Juniors (film)

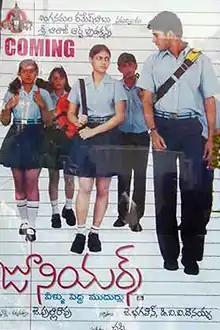
Poster

Juniors is a 2003 Indian Telugu-language coming of age-romantic drama film directed and co-written by debutant J Pulla Rao. It is a remake of the Tamil film "Thulluvadho Ilamai" (2002). The film stars Allari Naresh and Shireen, who reprises her role from the original, along with newcomers Pavan and Anil in supporting roles.